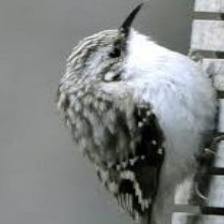
Species: BROWN CREPPER
Scientific name: CERTHIA AMERICANA